Word divider

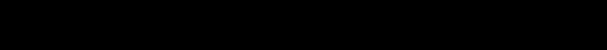
An example of Javanese script scriptio continua of the first article of declaration of human rights.

Ancient inscribed and cuneiform scripts such as Anatolian hieroglyphs frequently used short vertical lines to separate words, as did Linear B. In manuscripts, vertical lines were more commonly used for larger breaks, equivalent to the Latin comma and period. This continues with many Indic scripts today (the danda).